Flugplatz Schleißheim

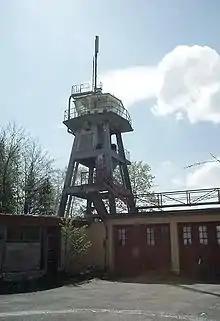
The former tower of the airfield in the state of construction before 2008, fundamentally rebuilt in the following year.

The airfield is used today by six air sports clubs and the Oberschleißheim Federal Police Air Squadron. The actual operator of the special airfield is "Flugplatz Schleißheim e. V.", which was formed in 2001 as the umbrella organization of the six flying clubs. In the historical context, the "Verein zur Erhaltung der historischen Flugwerft e. V." (association for the preservation of an historical airplane hangar) "Der Werftverein" (airfield maintenance association) is a member, with a focus on the restoration of aircraft engines and the "Bayerischen-Flugzeug-Historiker e. V." with a focus on aviation history. From time to time, the Zeppelin NT and the Junkers Ju 52 stop at the airfield, which serves as a base for sightseeing flights over Munich. Only the "Flugwerft Schleißheim" and the two "Junkershallen" are listed.